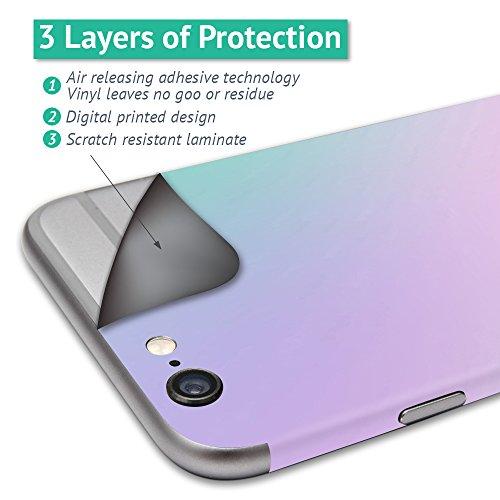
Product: MightySkins Skin Compatible With DJI Spark Drone & Controller - Vintage Damask | Protective, Durable, and Unique Vinyl Decal wrap cover | Easy To Apply, Remove, and Change Styles | Made in the USA
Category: Toys & Games | Hobbies | Remote & App Controlled Vehicles & Parts | Remote & App Controlled Vehicles
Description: SET THE TREND: Show off your unique style with MightySkins for your DJI Spark Drone and Controller Don’t like the Vintage Damask skin We have hundreds of designs to choose from, so your Spark Drone and Controller will be as unique as you are.
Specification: ProductDimensions:8x0.1x10inches|ItemWeight:0.16ounces|ShippingWeight:0.96ounces|ASIN:B075SLY1T9|Itemmodelnumber:DJSPCMB-VintageDamask